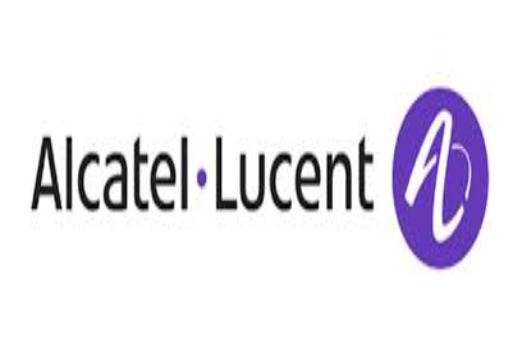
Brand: Alcatel-1
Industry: Electronic